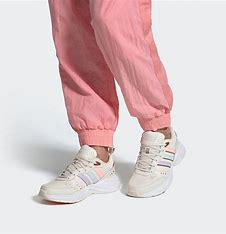
Brand: adidas
Model: NEO Strutter Athletic